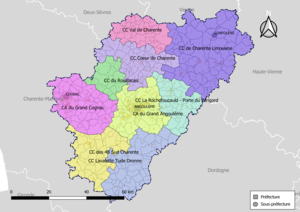
Carte des intercommunalités du département de la Charente, France. Composition au 1er janvier 2019
Au 1ᵉʳ janvier 2019, le département de la Charente compte 9 intercommunalités à fiscalité propre dont le siège est dans le département.